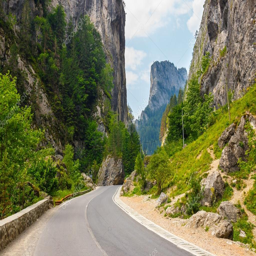
geographical feature category -- stock photo #